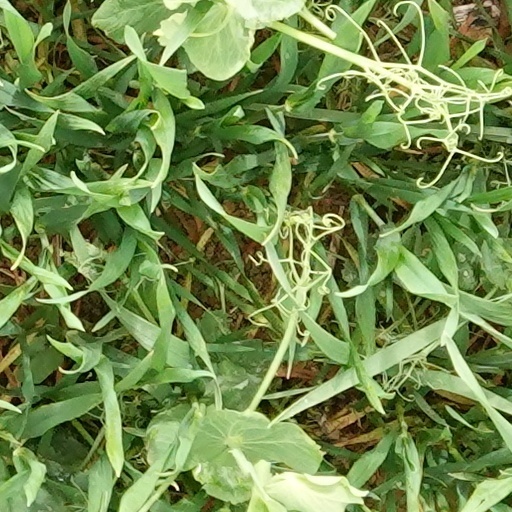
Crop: wheat